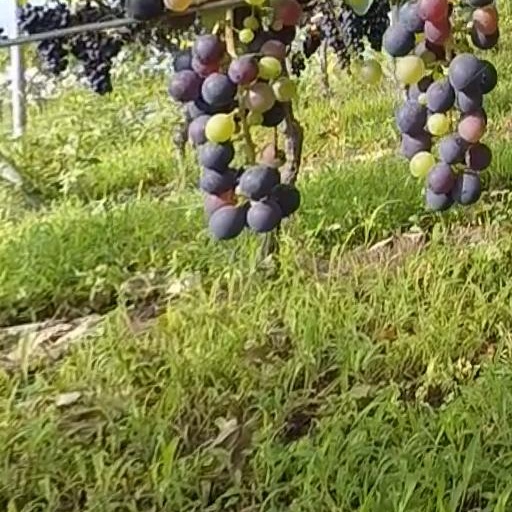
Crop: grape